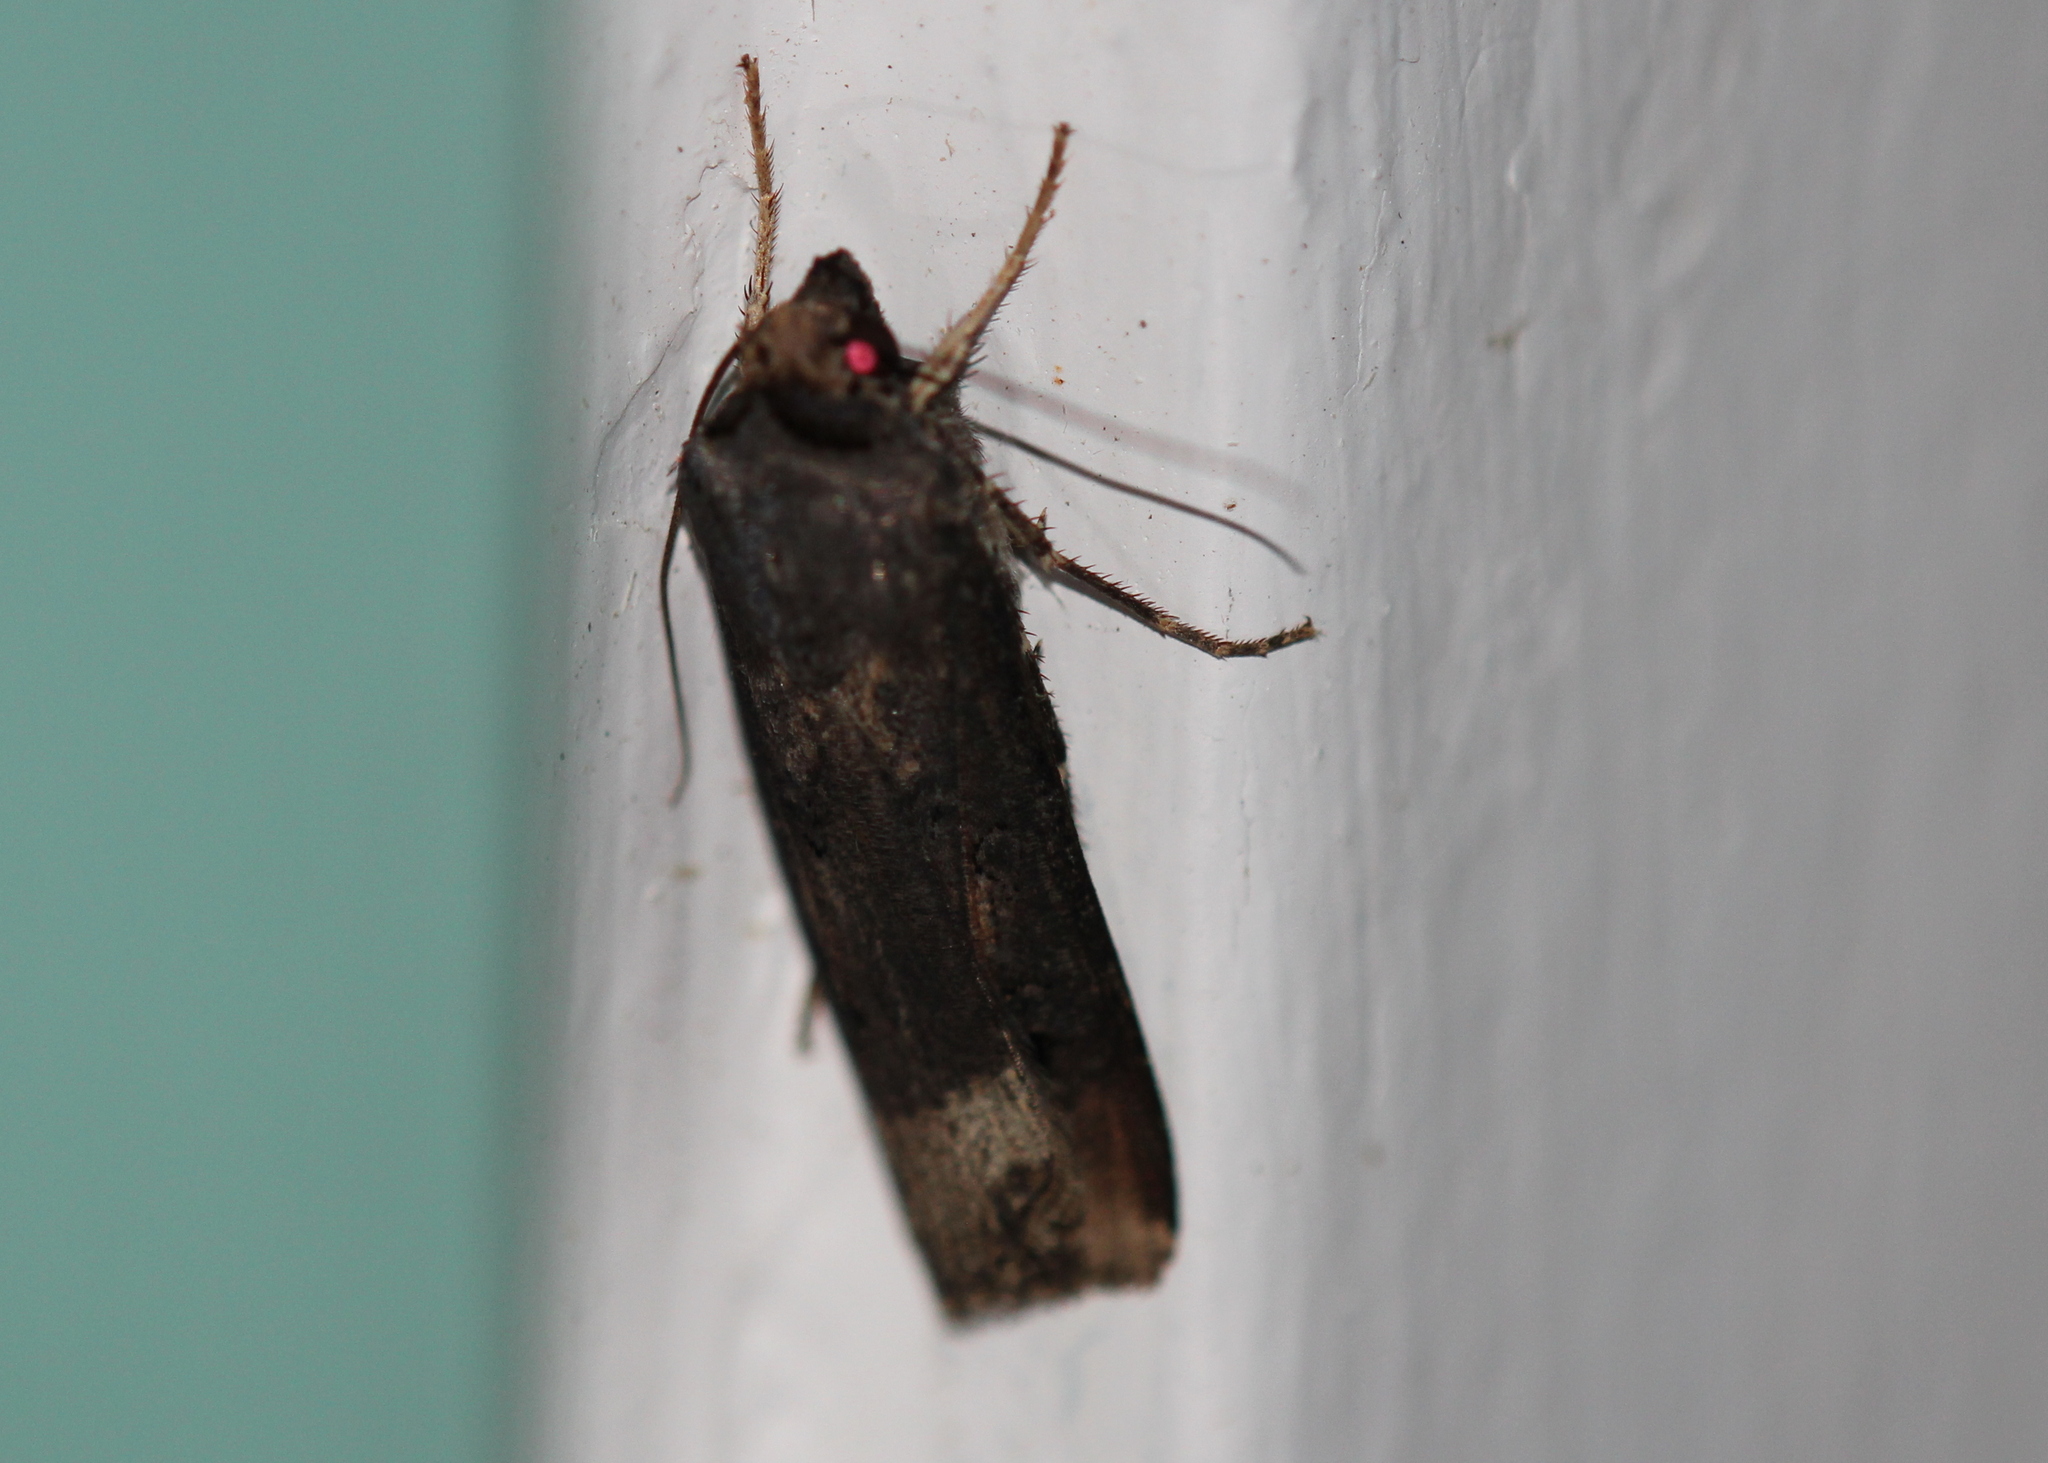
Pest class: cutworms